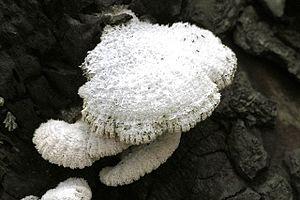
Schizophyllum commune est une espèce de petits champignons blancs, au chapeau caractéristique, de la famille des Schizophyllacées dans ordre des Agaricales, que l'on trouve sur le bois mort. Cette espèce, ou complexe d'espèces, ubiquiste, responsable de la pourriture rouge et agent pathogène, fait l'objet de nombreuses études scientifiques et applications biotechnologiques.
Les Schizophyllaceae sont une famille de champignons basidiomycètes de l’ordre des Agaricales.